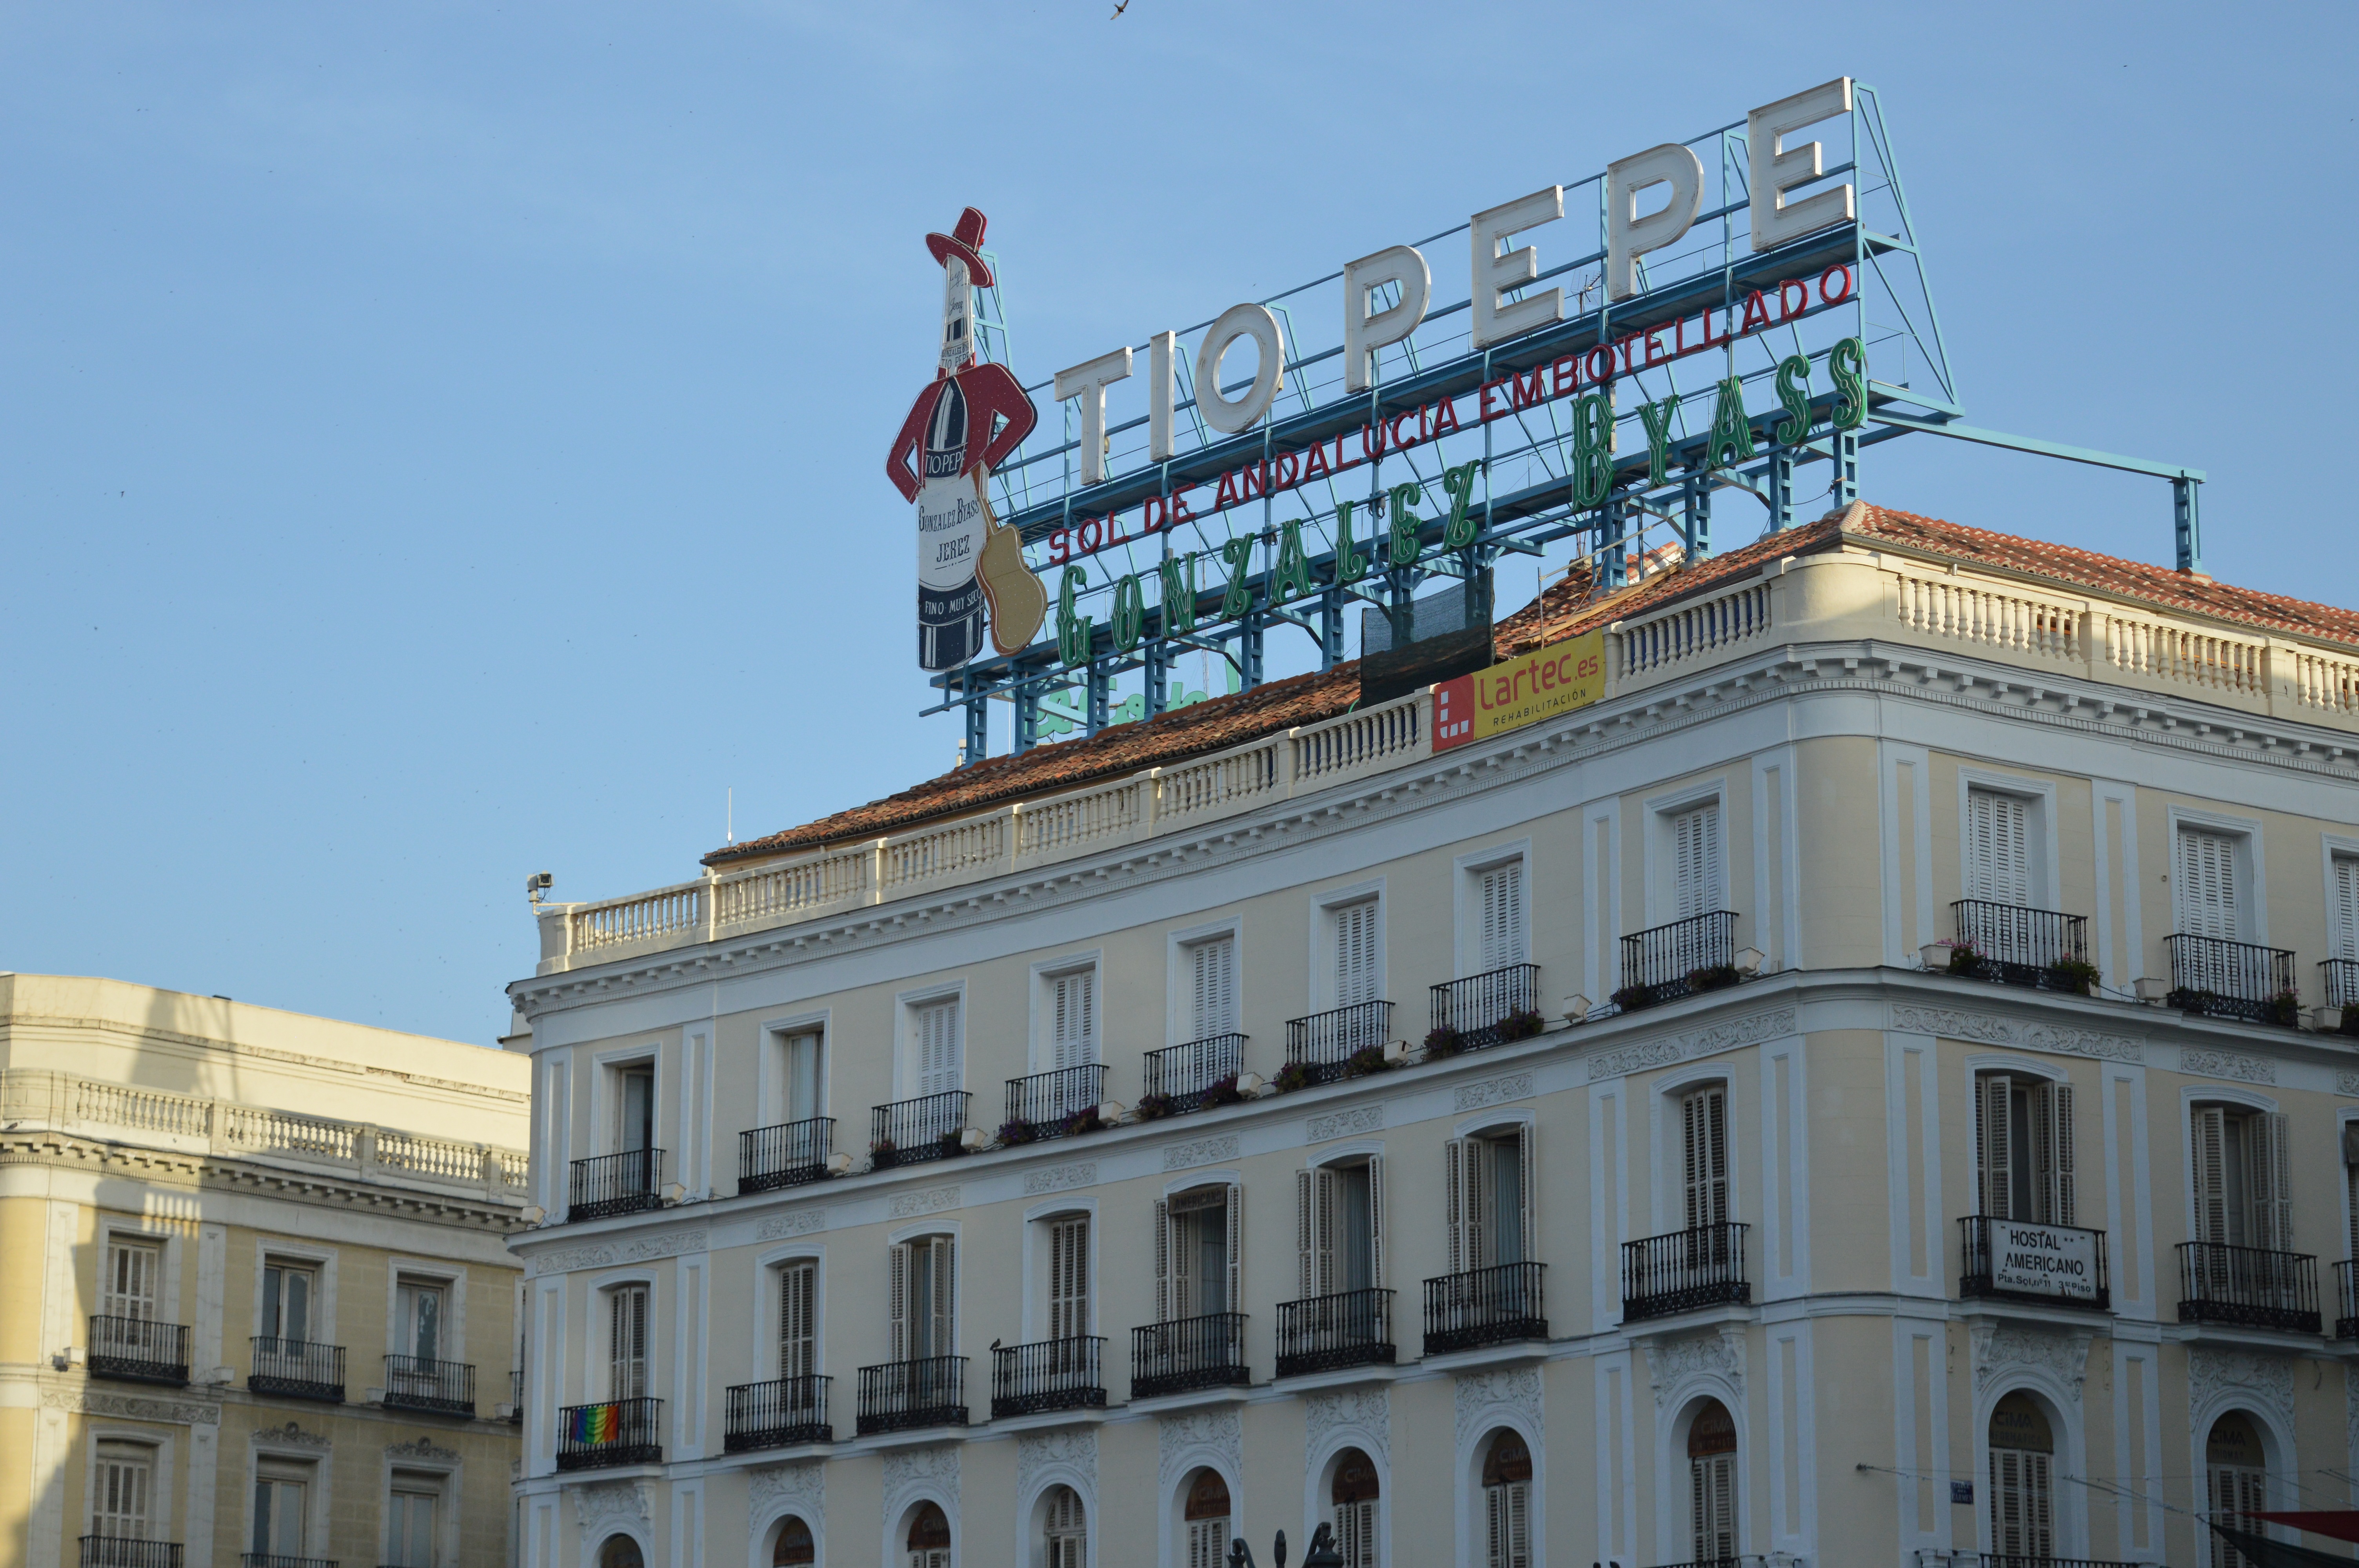
architecture, rooftop, palace, city, advertising, downtown, construction, plaza, castle, landmark, facade, spain, town square, tours, pepe